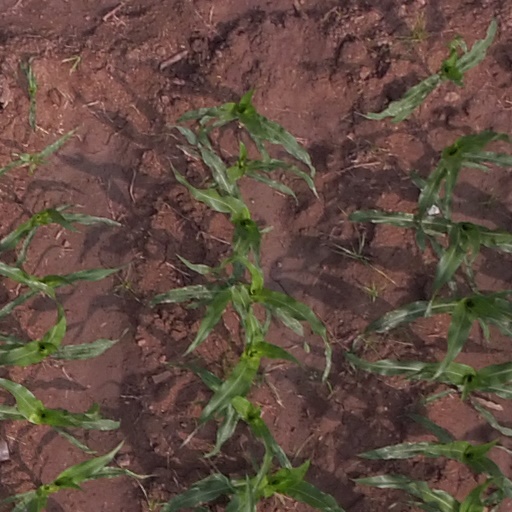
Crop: maize; corn